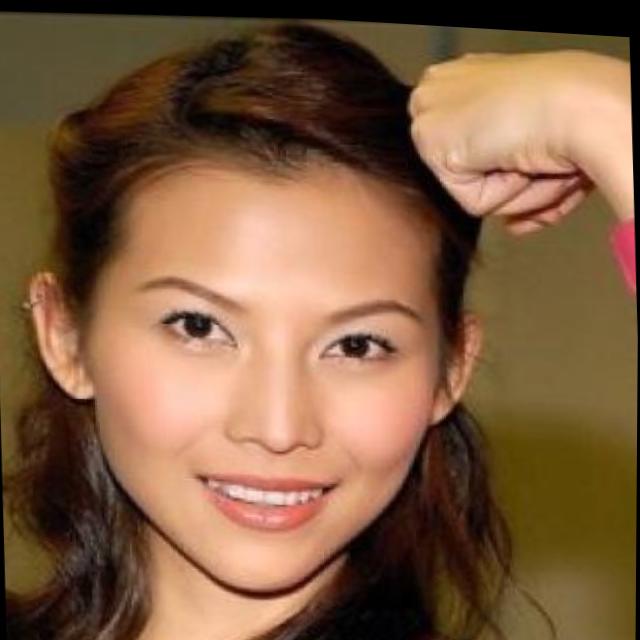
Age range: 21-44